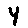
Label: 4